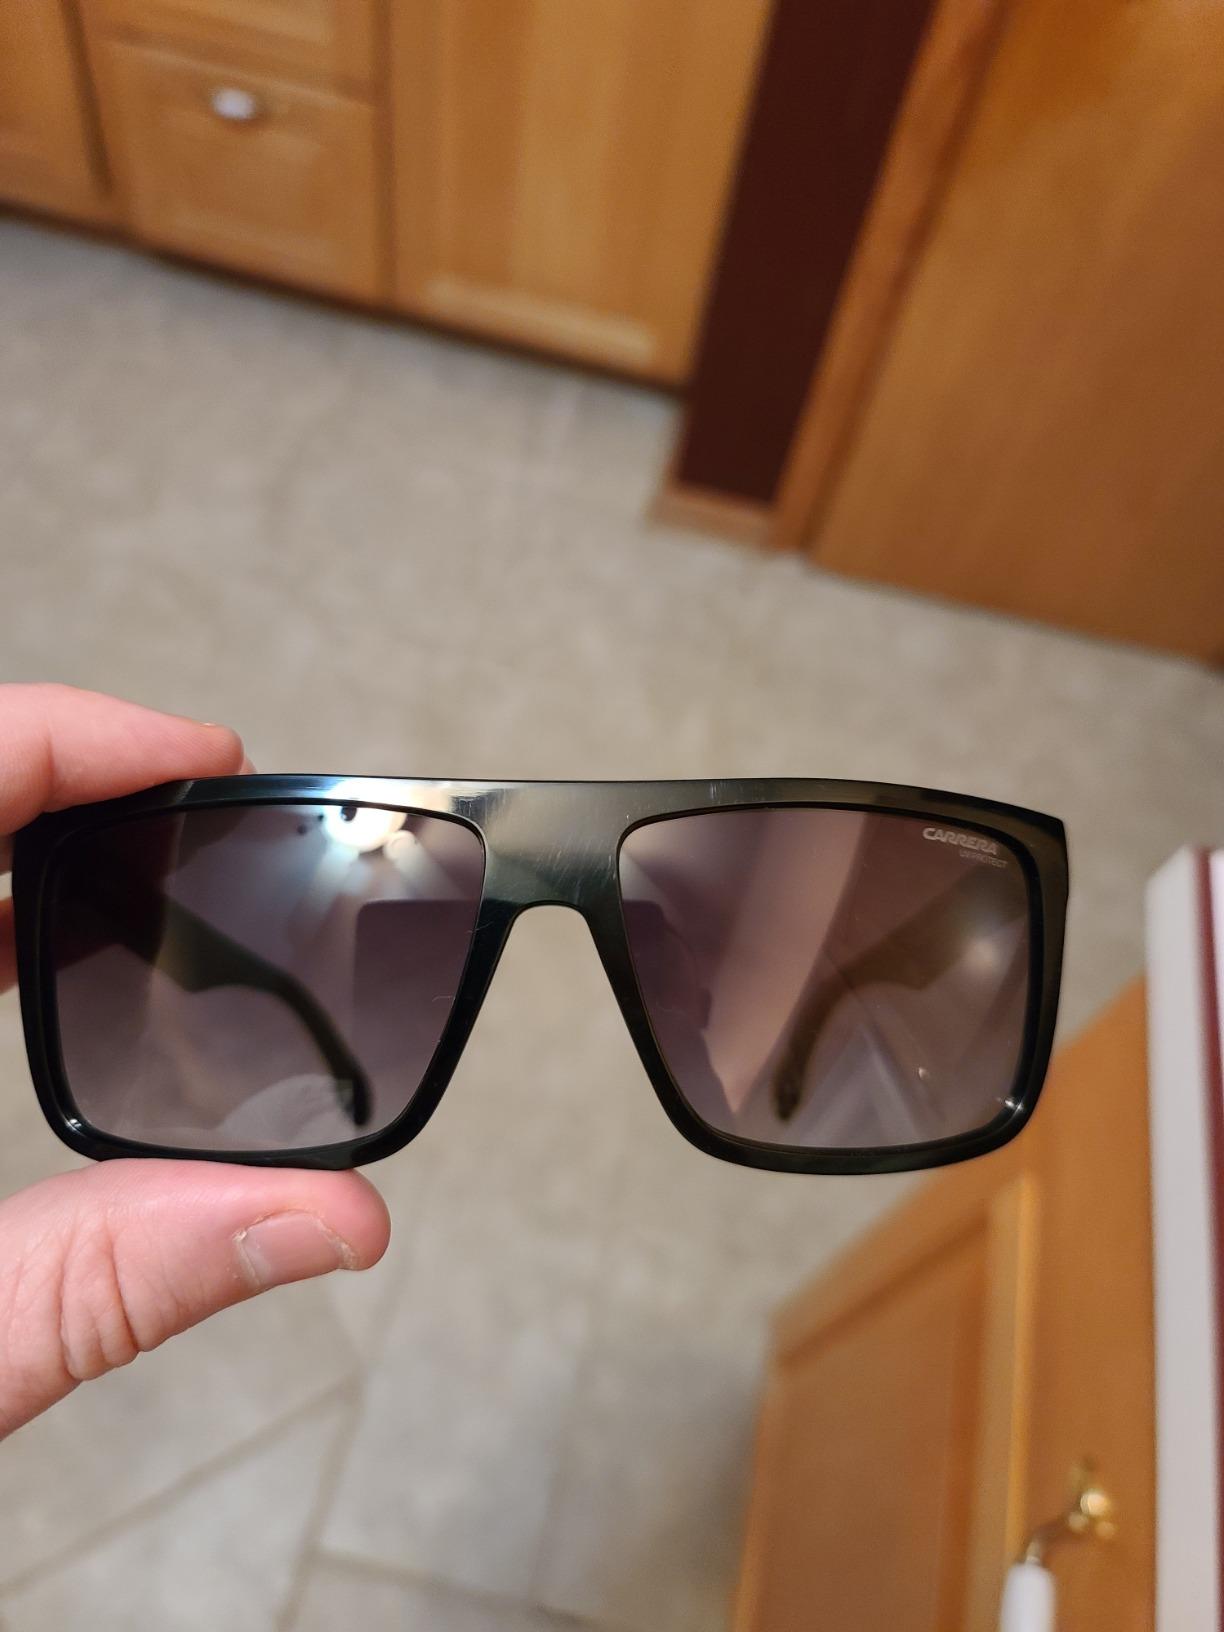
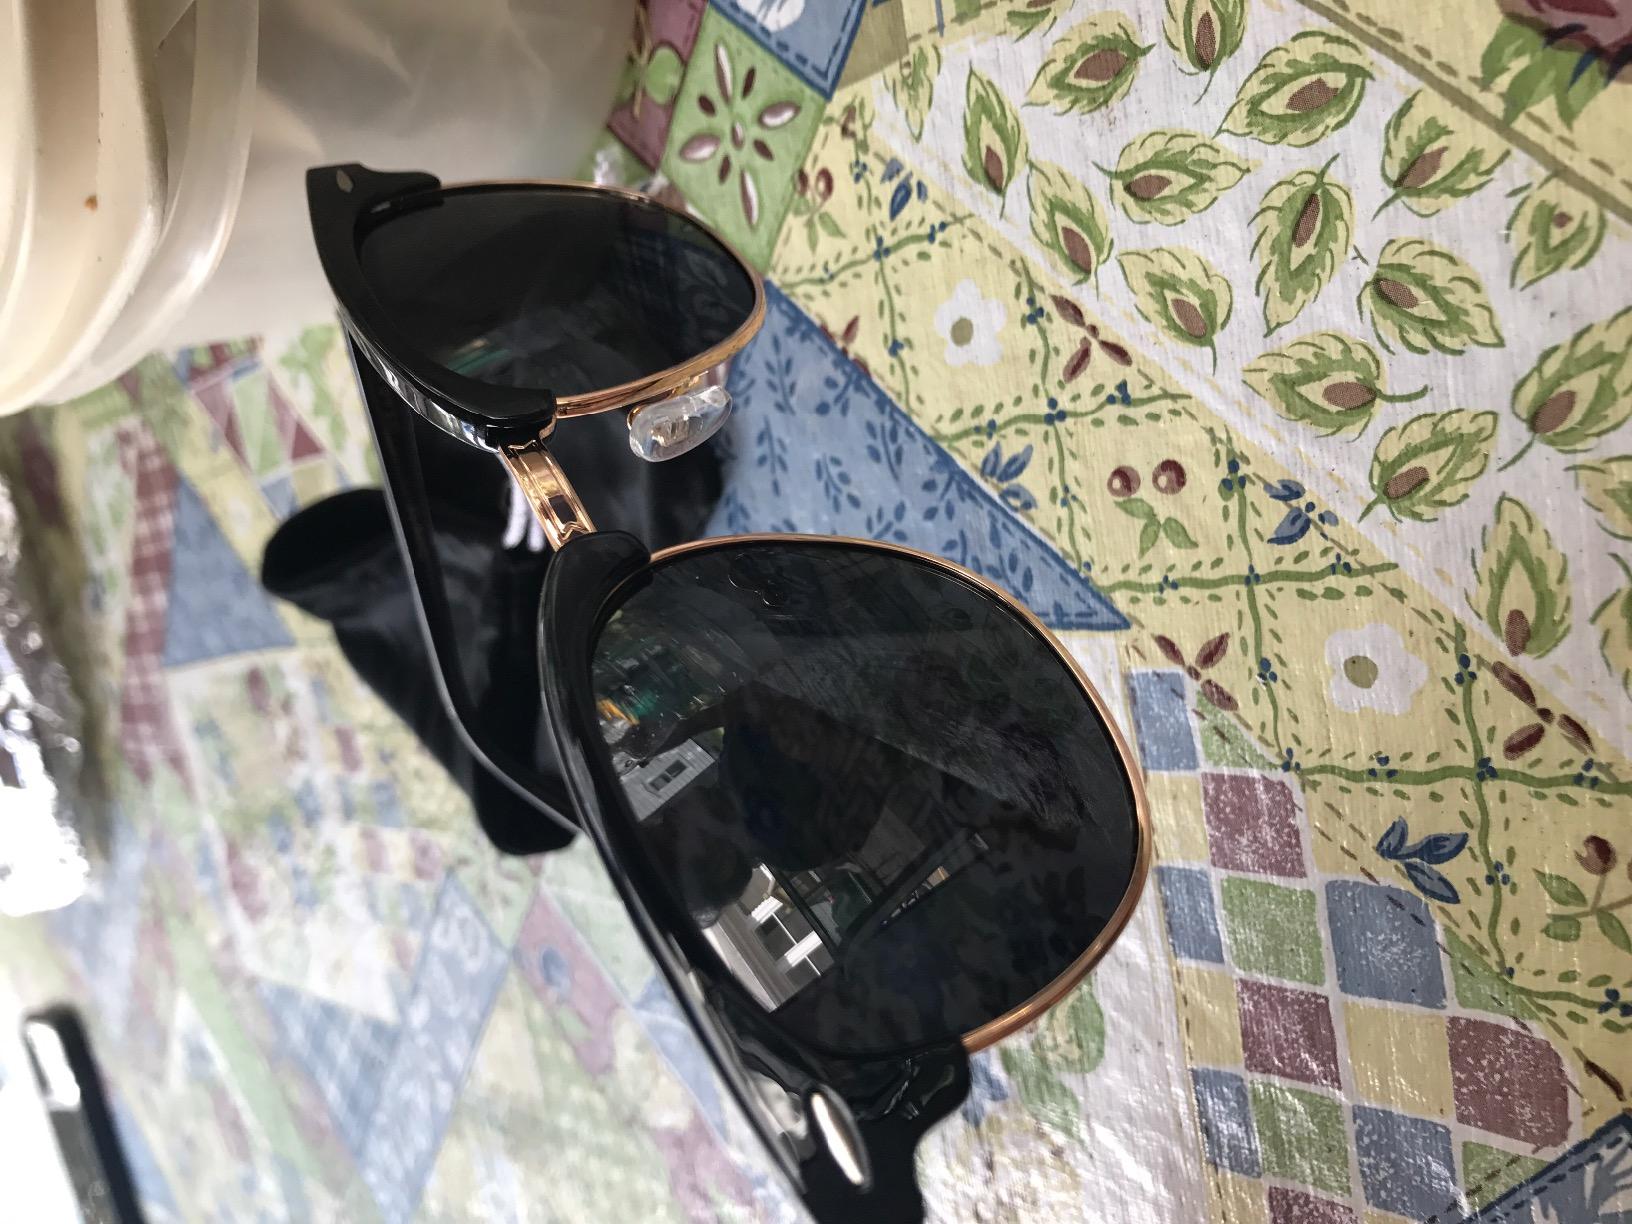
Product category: accessories_sunglasses
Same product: no